Henry Frye

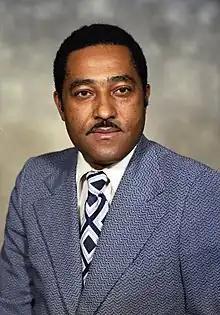
Frye c. 1973

Frye became an assistant U.S. Attorney in 1963, one of the first African-Americans to hold such a position in the South. Five years later, when Frye was elected to the North Carolina General Assembly as a state representative in 1968, he was the only black North Carolina legislator, and the first elected in the 20th century. He was sworn in to the North Carolina House of Representatives on January 15, 1969. Frye helped eliminate the vestiges of Jim Crow from North Carolina law. He was re-elected several times to the state House, serving until 1980, and served one term in the state Senate from 1981 to 1982. During this time, he was also an instructor at North Carolina Central University's law school.